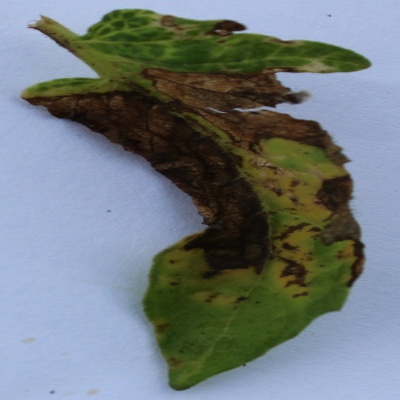
Crop: Tomato
Condition: septoria leaf spot